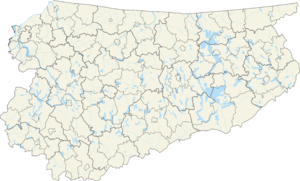
Piecki est une gmina rurale du powiat de Mrągowo, Varmie-Mazurie, dans le nord de la Pologne. Son siège est le village de Piecki, qui se situe environ 14 km au sud de Mrągowo et 56 km à l'est de la capitale régionale Olsztyn.
Milejewo est une gmina rurale du powiat de Elbląg, Varmie-Mazurie, dans le nord de la Pologne. Son siège est le village de Milejewo, qui se situe environ 17 km au nord-est d'Elbląg et 79 km au nord-ouest de la capitale régionale Olsztyn.
Le gmina Lubomino est une gmina rurale du powiat de Lidzbark dans la voïvodie de Varmie-Mazurie au nord de la Pologne. La capitale est la ville de Lubomino, qui se situe environ 24 km à l'ouest de Lidzbark Warmiński et 36 km au nord-ouest de la capitale régionale Olsztyn.
Świętajno est une gmina rurale du powiat de Szczytno, Varmie-Mazurie, dans le nord de la Pologne. Son siège est le village de Świętajno, qui se situe environ 16 km à l'est de Szczytno et 54 km au sud-est de la capitale régionale Olsztyn.